2013 NASCAR Sprint Cup Series

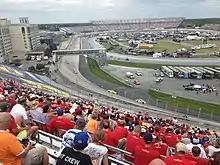
Kyle Busch leads the FedEx 400 ahead of Matt Kenseth through the third turn.

In preparation for the 2013 season, NASCAR allowed the manufacturers participating in the series to develop a new car that resembled the production models. Areas of the car that were allowed to be changed were the area above the doors, hood and truck lid.